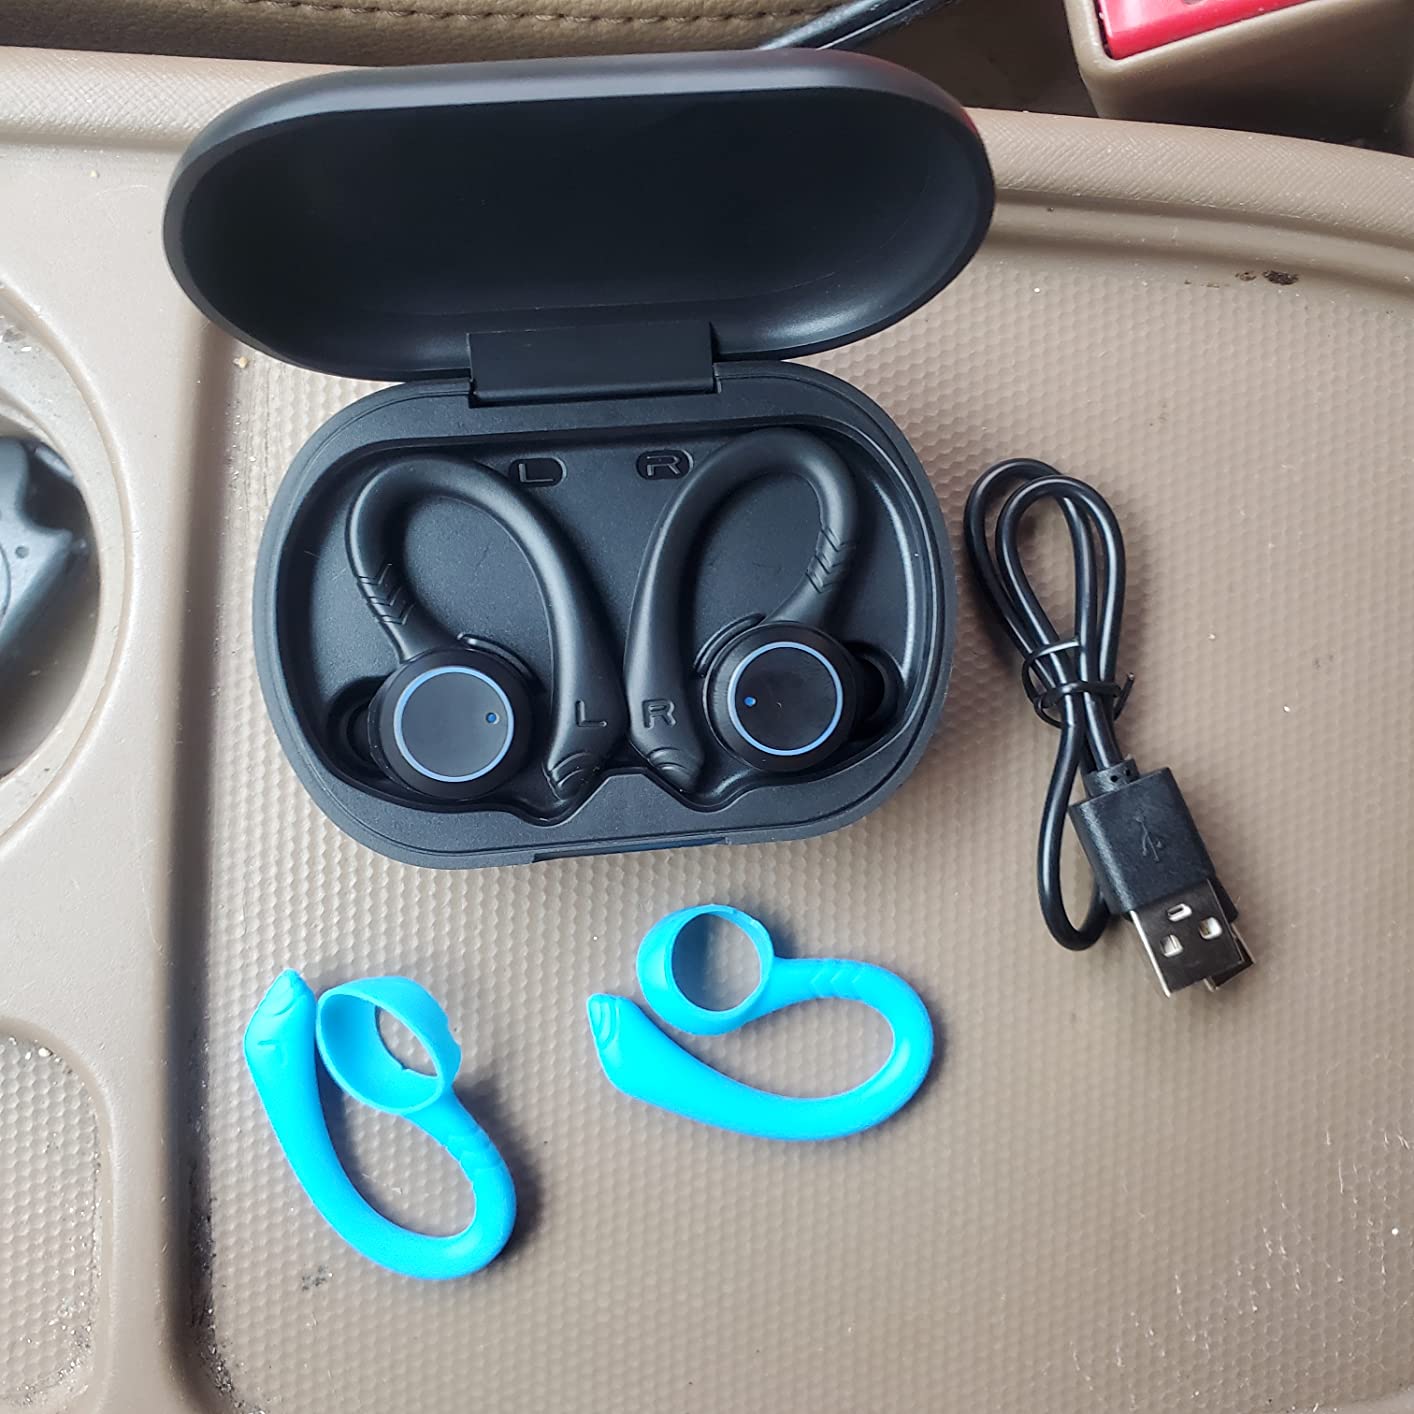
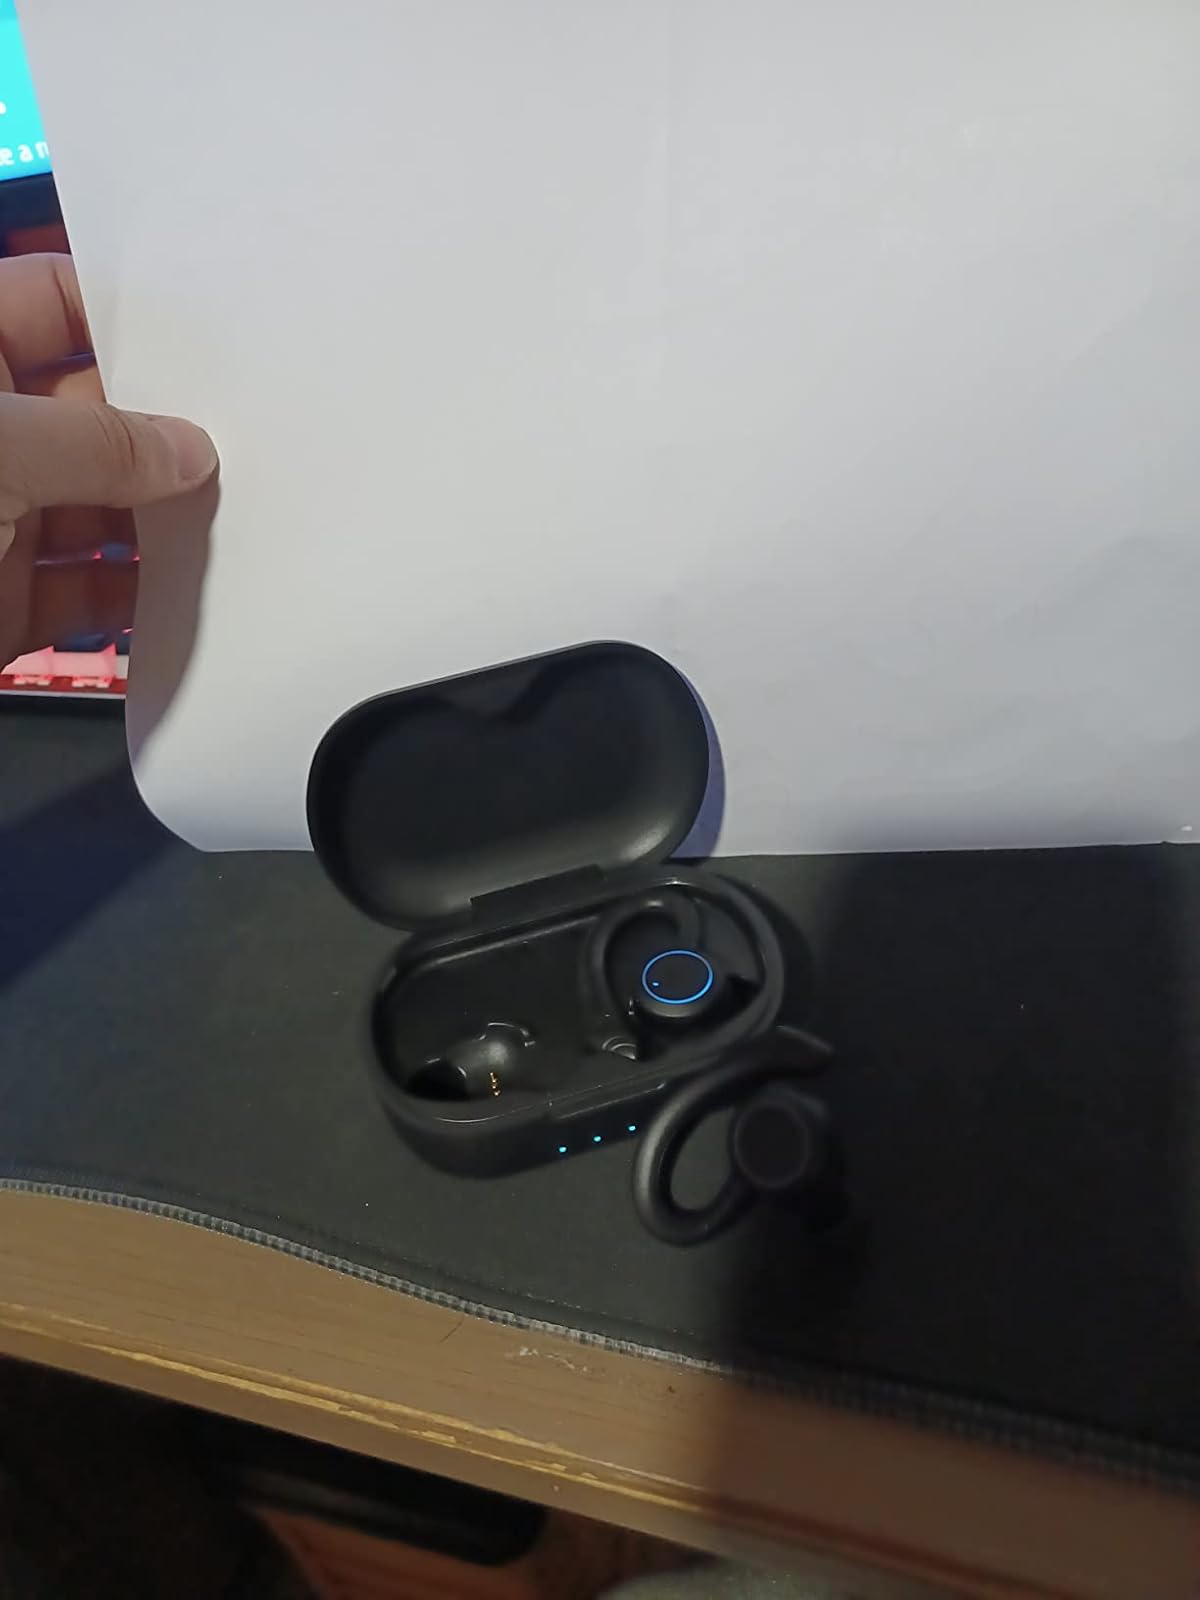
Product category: earbuds
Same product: yes